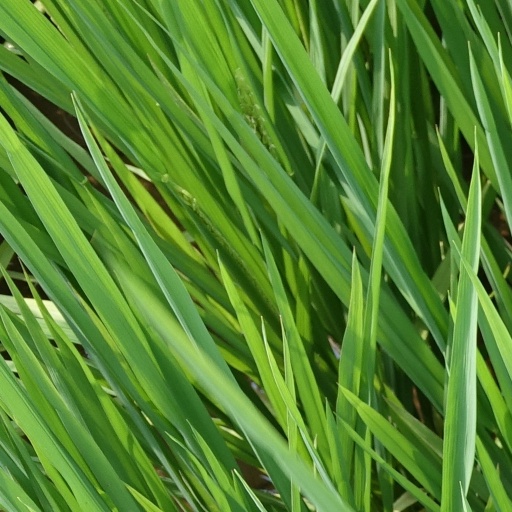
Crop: rice